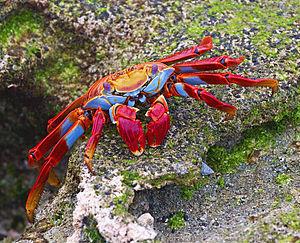
Grapsus est un genre de crabes de la famille des Grapsidae.
Les Grapsidae sont une famille de crabes. Elle comprend 45 espèces actuelles et cinq fossiles dans dix genres dont deux fossiles.